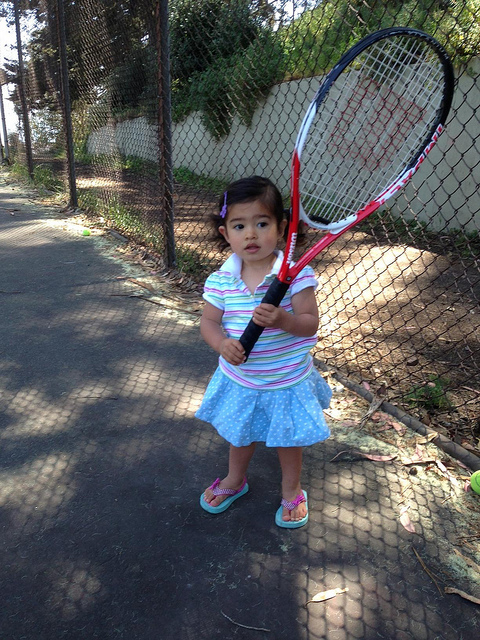
đứa trẻ đang cầm vợt tennis đứng trên lề đường